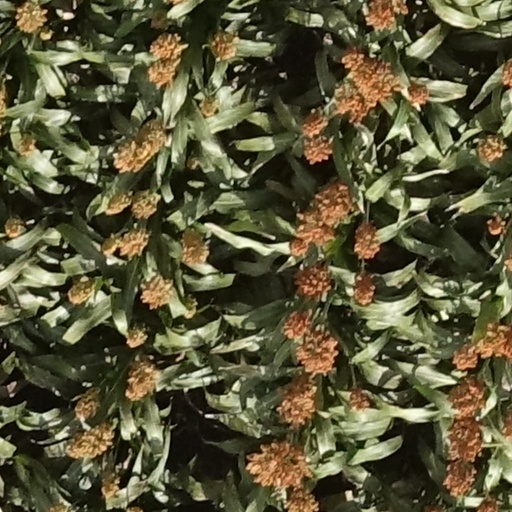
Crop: sorghum